Norman, Oklahoma

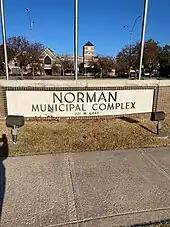
City Office Buildings

A council-manager government has been in place in Norman since the adoption of its city charter on , 1919. A councilor from each of the city's eight council wards is elected to office every two years, each serving a two-year term. Councilors are elected from their own respective wards based on a plurality voting system; a councilor from each ward serves on the Norman City Council. A mayor is elected by the entire voting population of Norman and serves as an at-large councilor; the mayor serves a three-year term. As a whole, the council acts as the legislative body of city government; it aims to pass laws, approve the city budget, and manage efficiency in the government. The City Council appoints a professional City Manager who is responsible for the city's day-to-day administrative activities. As of 2024, the City of Norman has over 850 employees working in 11 departments that help oversee and implement the city's policies and services. The City Council meets biweekly in City Hall, at 201 W. Gray Street; various boards and commissions meet in accordance with their own schedules. The mayor is Larry Heikkila (elected in 2022), and the city manager is Darrel Pyle (appointed in 2019). In accordance with the charter of the city of Norman, all city elected positions are nonpartisan.